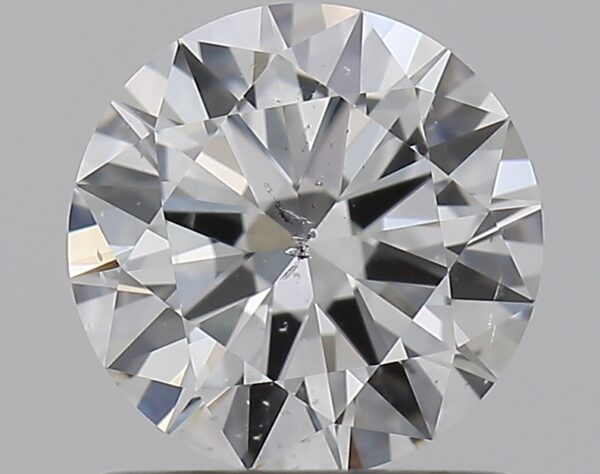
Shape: round
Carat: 0.8
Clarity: SI1
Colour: G
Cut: EX
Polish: EX
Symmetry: EX
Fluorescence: F
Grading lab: GIA
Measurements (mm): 6.08 x 6.11 x 3.54